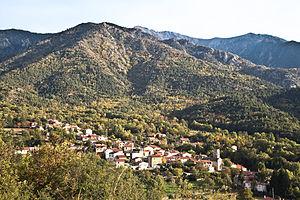
Vue générale du village de Fillols
Fillols est une commune française située dans le département des Pyrénées-Orientales, en région Occitanie.